List of mayors of Grenchen

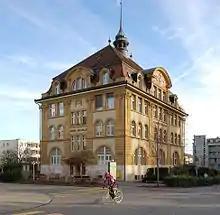
Stadthaus, Grenchen

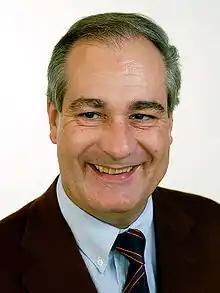
Boris Banga, mayor 1991–2013

This is a list of mayors of Grenchen, Switzerland. The "Stadtpräsident" (earlier: "Stadtammann") chairs the "Gemeinderat", the executive of Grenchen/Granges.